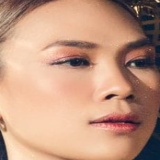
ca sĩ Mỹ Tâm